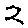
Label: 2